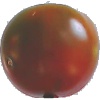
Label: Tomato Maroon 1